Ray Bremser

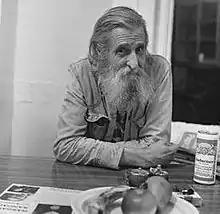
Photograph of Bremser by Allen Ginsberg (1987)

Ray Bremser (February 22, 1934 – November 3, 1998) was an American poet married to Brenda Bremser.